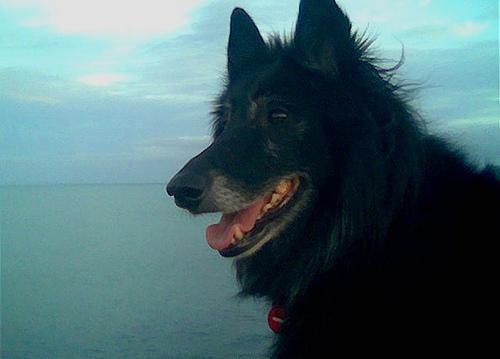
groenendael